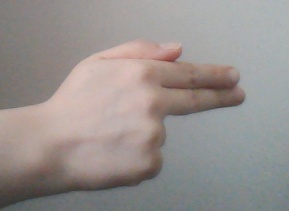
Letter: ghain